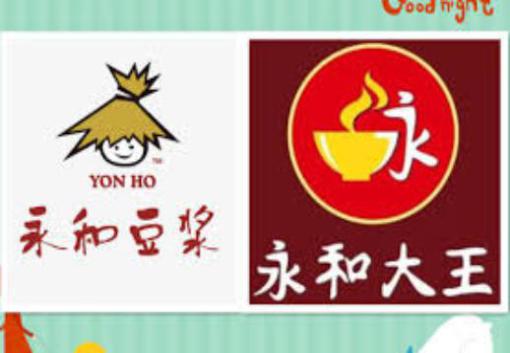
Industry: Food